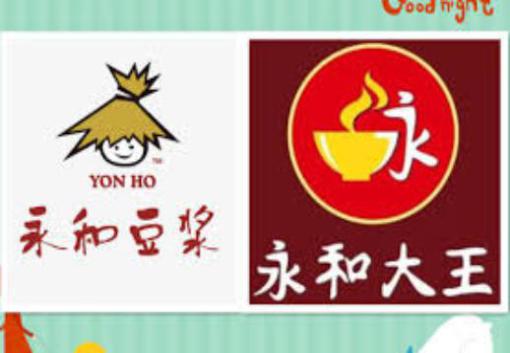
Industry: Food